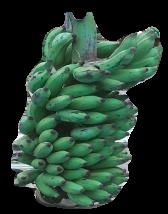
Variety: elakki-bale
Grade: grade3